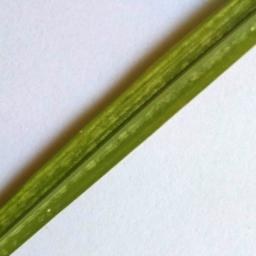
Label: Rice___Leaf_Blast